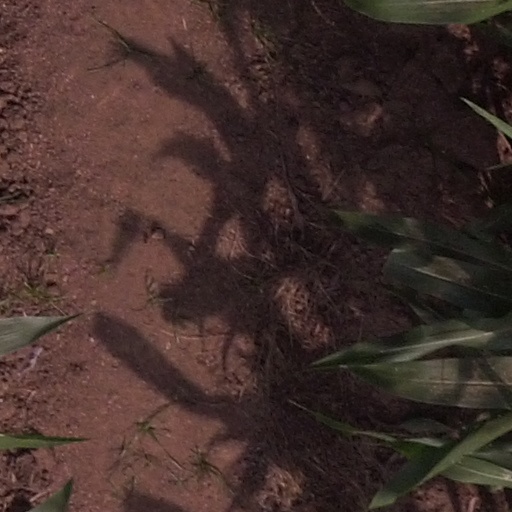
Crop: maize; corn